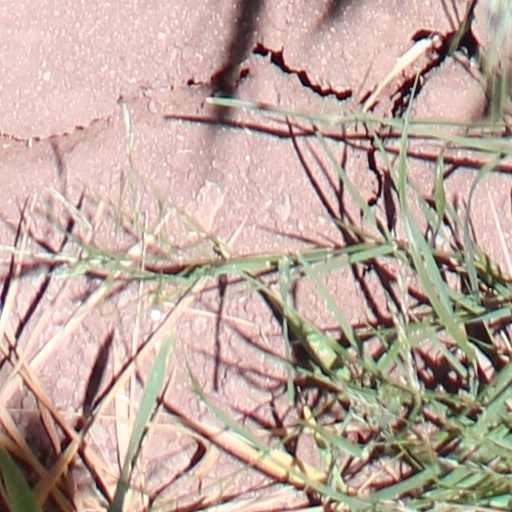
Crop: wheat